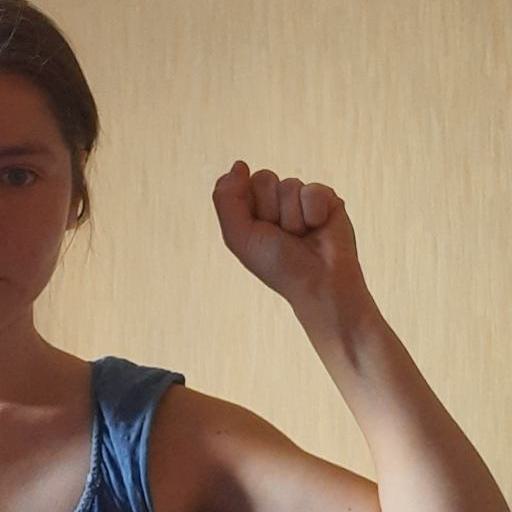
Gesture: fist